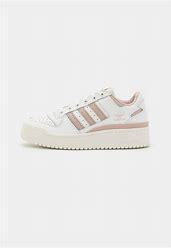
Brand: Adidas
Model: Forum Bold